Battle of Mokra

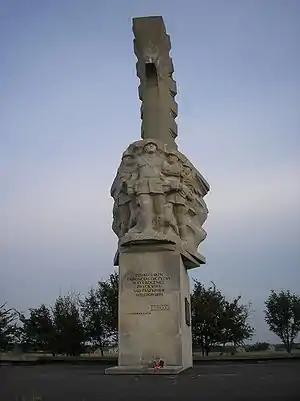
Monument to the Vohynian Cavalry Brigade in Mokra

At 10 a.m. , the Wehrmacht started an assault on the northern flank, but were repelled from most positions with significant losses on both sides. Fifteen minutes later the German 4th Panzer Division repeated the attack, this time with artillery support and air cover. The assault was planned in three directions: